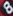
Number: 8